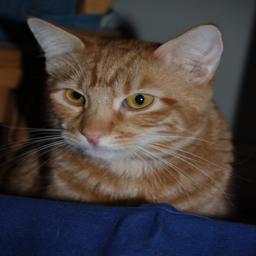
Animal: cats